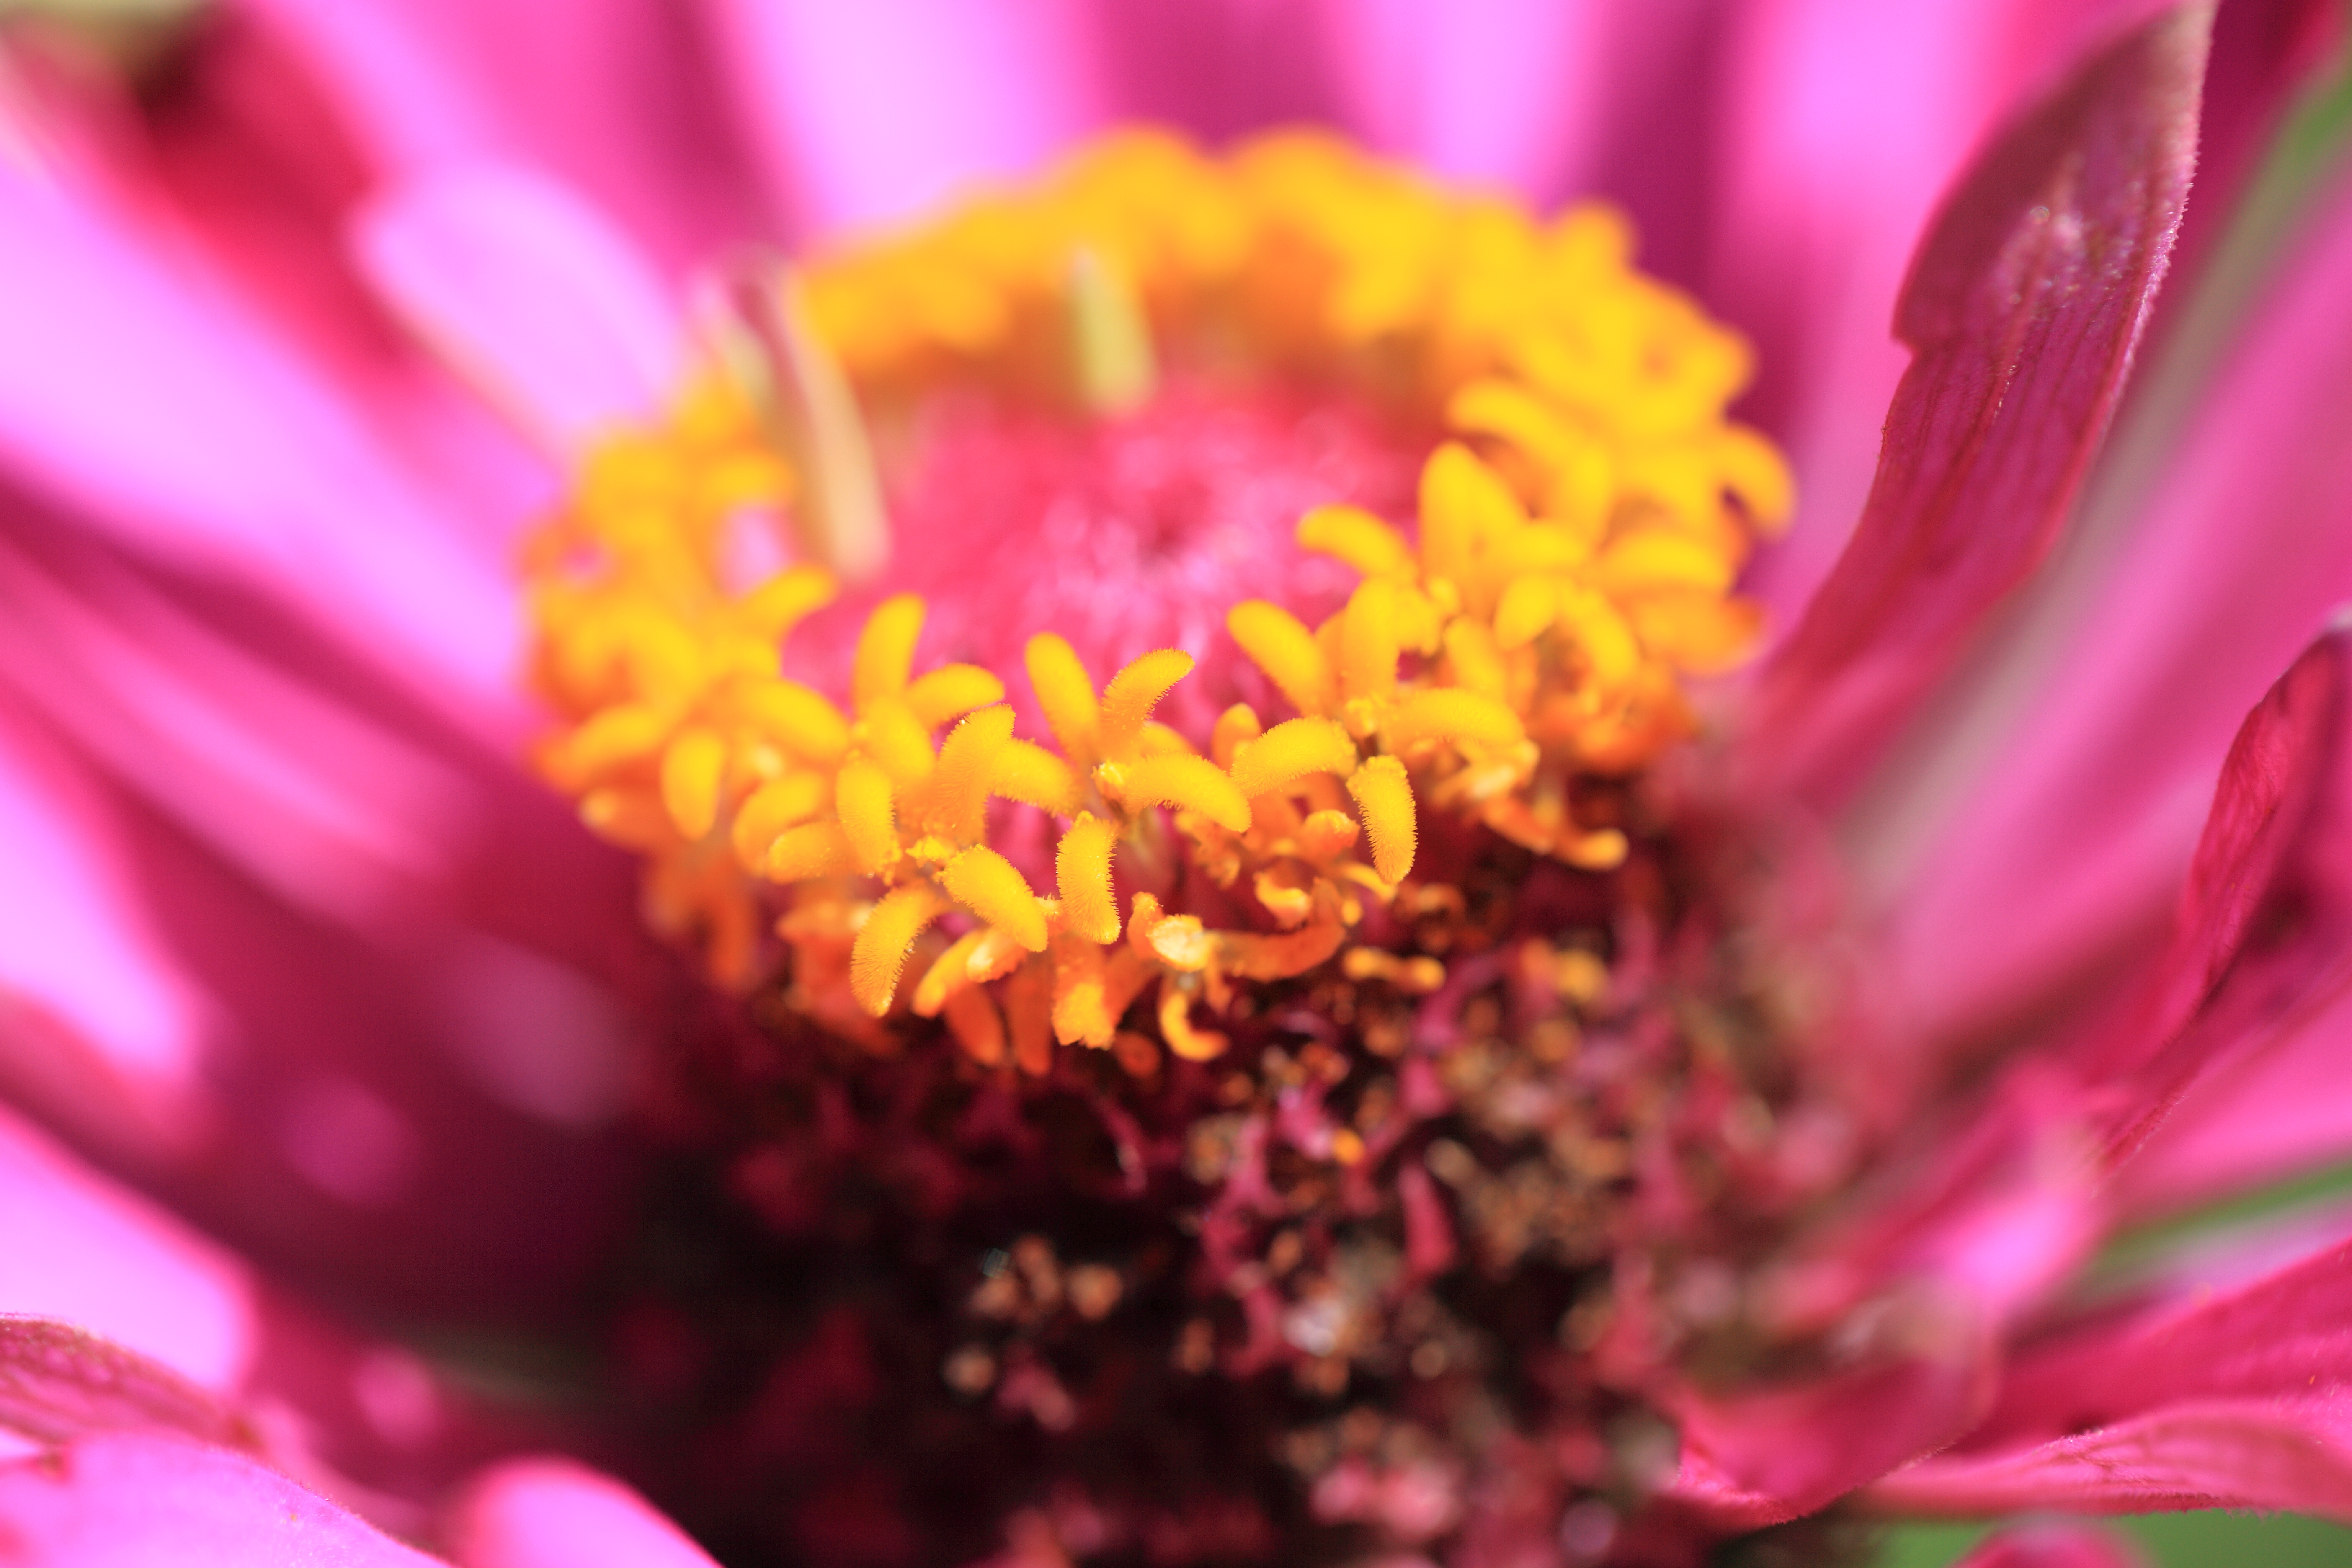
blossom, plant, flower, petal, pollen, high, pink, flora, close up, 5d, hires, markii, hi, res, resolution, ibaraki, taxonomybinomial, hitachi, zinnia, zinniaelegans, hitachiseasidepark, macro photography, flowering plant, daisy family, land plant